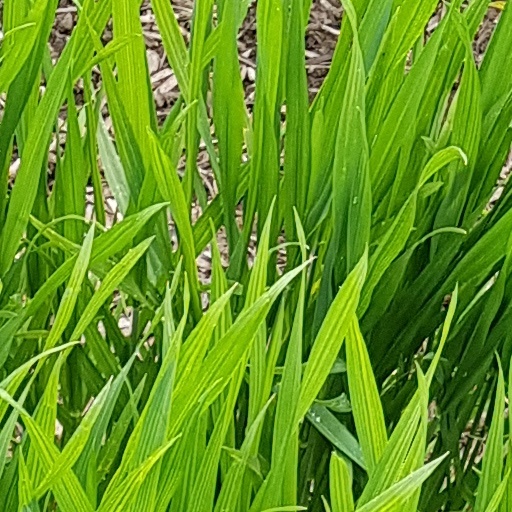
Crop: wheat